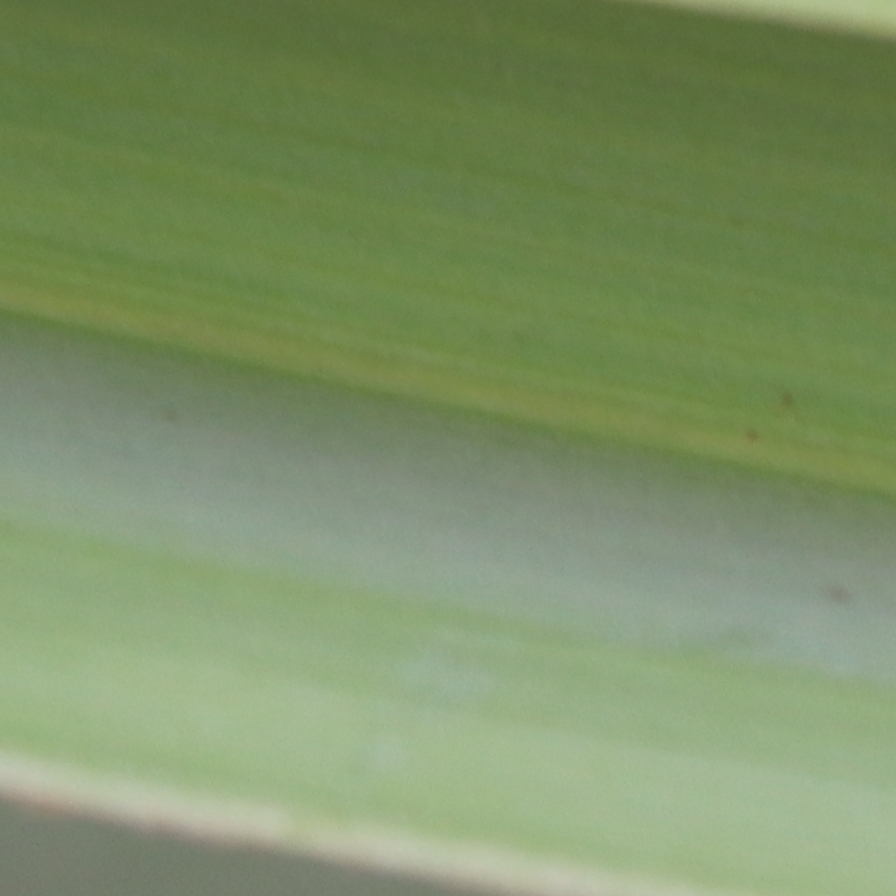
Label: Healthy